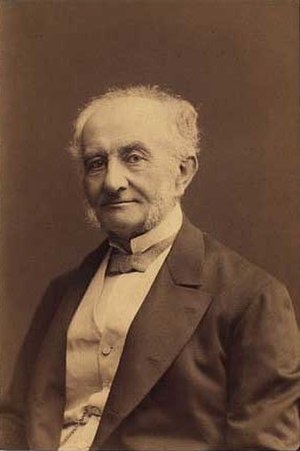
Emil Hornemann
Claus Jacob Emil Hornemann var en dansk læge. Hornemann gjorde en stor indsats i anden halvdel af 1800-tallet for at forbedre hygiejnen i København. Dårlig hygiejne havde været en medvirkende faktor ved udløsningen af koleraepidemien i 1853.